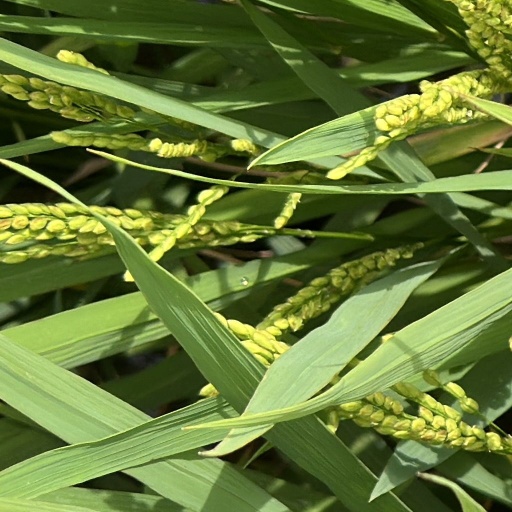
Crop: rice